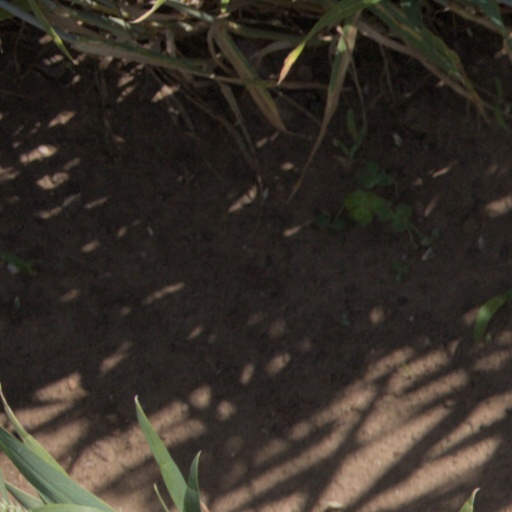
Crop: wheat